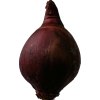
Label: red_onion